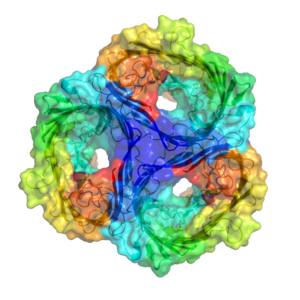
Les porines sont des protéines membranaires formant des canaux permettant la diffusion de petites molécules hydrophiles à travers la membrane des cellules. Elles sont composées de feuillets bêta formant une structure cylindrique, ou tonneau β. Les porines sont des trimères, constituées de trois canaux cylindriques accolés. On les trouve dans la membrane externe des bactéries à Gram-négatif, mais également dans celle des mitochondries et des chloroplastes.